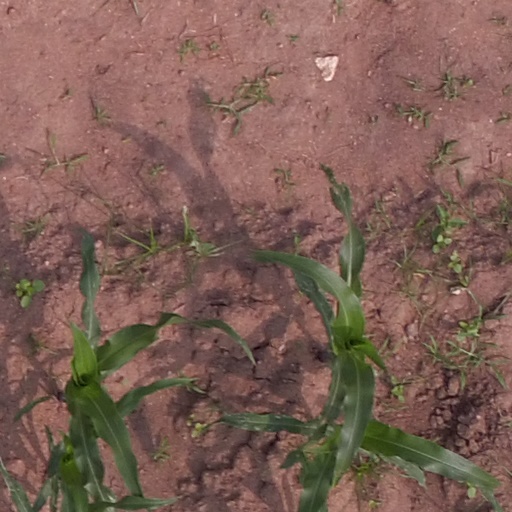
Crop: maize; corn